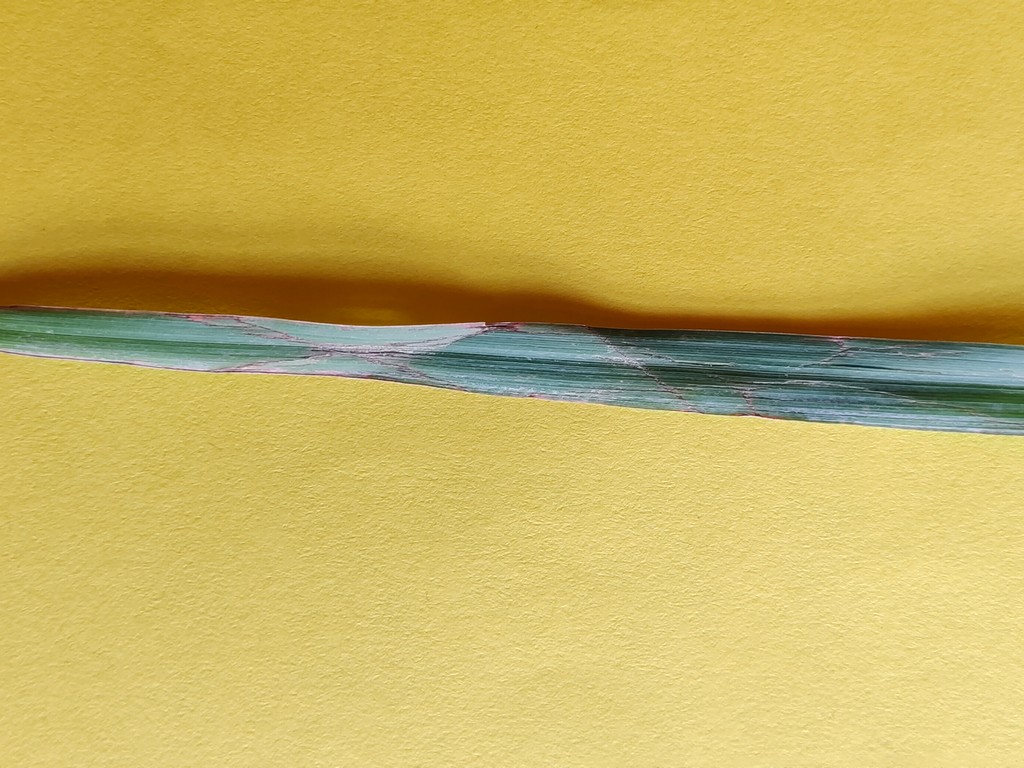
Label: Unhealthy